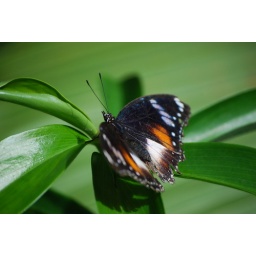
A butterfly resting on a leaf in the Butterfly house at the Melbourne Zoo.